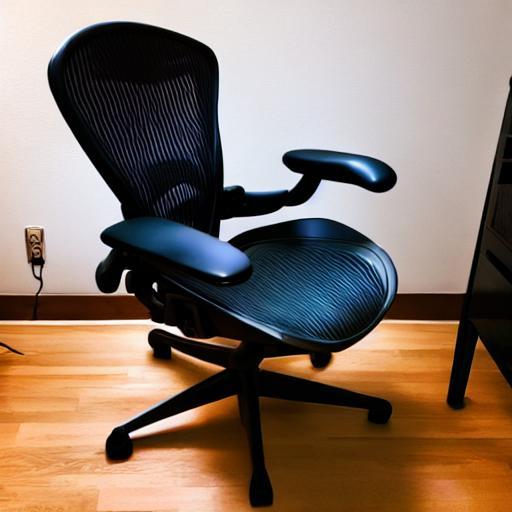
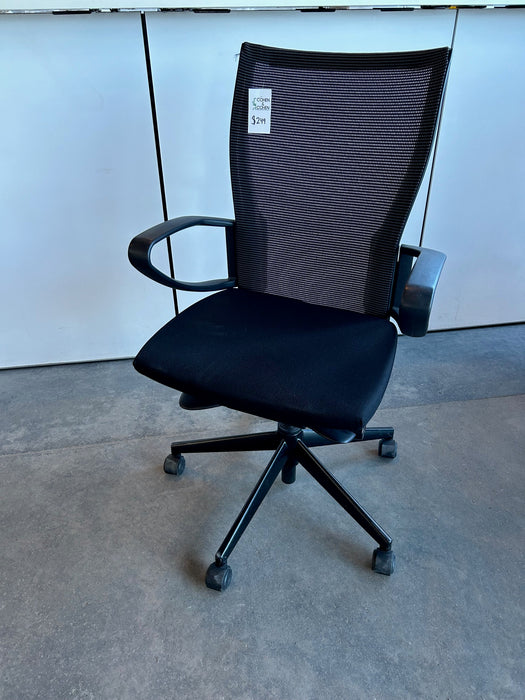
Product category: items_chair
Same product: no